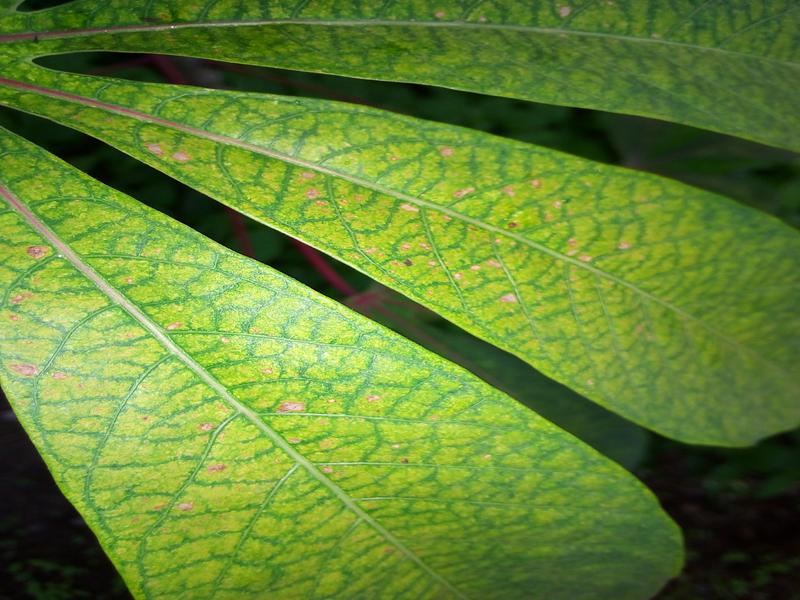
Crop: cassava
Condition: green_mottle